Salad bar

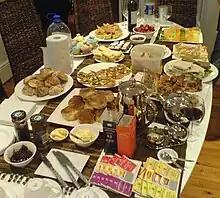
Swedish buffet

The origins of the salad bar are unclear, but it is thought that the idea may have been sparked by the Swedish that was featured at the 1938 World's Fair in New York. By the early 1940s many U.S. newspapers' homemaking columnists had suggested the idea for family or guests ("why not serve the ingredients separately and allow each member to assemble their own?") and by 1956 at least one U.S. restaurant was advertising the concept ("Have fun at our salad board. You select and make your own salad from large choice of ingredients. Chris' Corral [Oakdale, CA]." Norman Brinker, of casual-dining businesses like Chili's and Bennigan's, featured salad bars at his Steak and Ale restaurants in the late 1960s to keep guests pleased and active while they waited for their entrées.